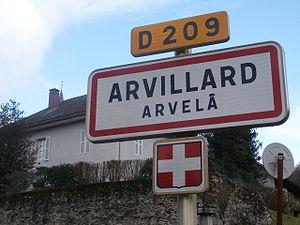
Panneau d'entrée de commune bilingue français-arpitan en Savoie.
Le savoyard est le nom donné aux dialectes de la langue francoprovençale parlés en Savoie. Il s'agissait de la variante francoprovençale la plus parlée en France, avec un nombre de locuteurs estimé à 35 000 personnes en 1988. Selon plusieurs sondages, la proportion de la population savoyarde parlant cette langue était en 2001 de 7 %, dont seulement 2 % des savoyards l'utilisaient quotidiennement, majoritairement dans les milieux ruraux.
Arvillard est une commune française située dans le département de la Savoie, en région Auvergne-Rhône-Alpes.